Kings and Desperate Men

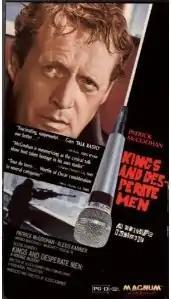
Theatrical release poster

Kings and Desperate Men (also known as Kings and Desperate Men: A Hostage Incident) is a 1981 Canadian drama film directed and produced by Alexis Kanner and starring Patrick McGoohan, Margaret Trudeau, Kanner and Andrea Marcovicci. It was written by Edmund Ward and Kanner.